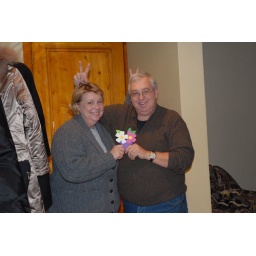
Suzanne received flowers in a flower pot from Alyona.